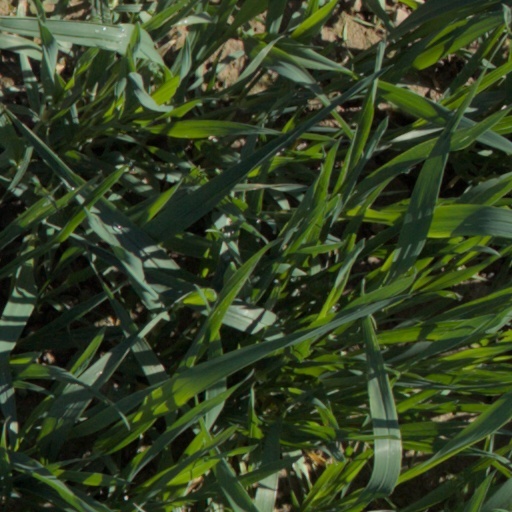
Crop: wheat